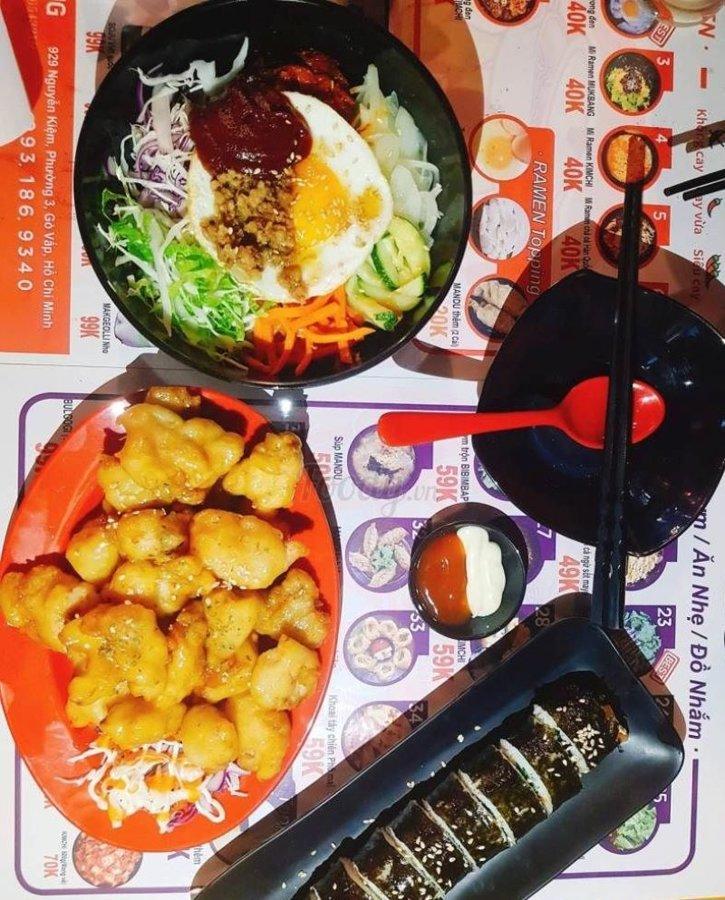
ở trên bàn có sự xuất hiện của những đĩa thức ăn